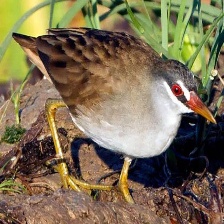
Species: WHITE BROWED CRAKE
Scientific name: AMAURORNIS CINEREA